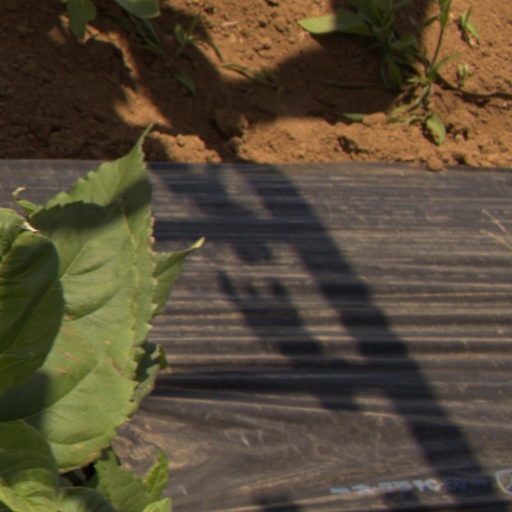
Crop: Jerusalem artichoke